Marie-Louise Lacoste

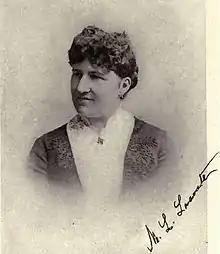
Lady Lacoste, 1903

Marie-Louise Globensky, Lady Lacoste (2 February 184911 December 1919), was a French-speaking Canadian philanthropist and diarist from the province of Quebec. She served as patroness for schools, orphans' homes, and several hospitals, including Sainte Justine (founded by her daughter Justine Lacoste-Beaubien), Hôpital Notre-Dame, and the Youville Foundling Hospital. Globensky was president of many benevolent societies, such as Château Ramezay and the Asile de la Providence. Appointed by her daughter Marie Lacoste Gérin-Lajoie, she served as vice-president of the and supported women's suffrage, as long as social order was maintained. She also joined the , served on its board, and helped develop programs designed to help working women. A prolific diarist, her journals have contributed to the knowledge of how 19th-century middle-class women dealt with the social structures of their times.